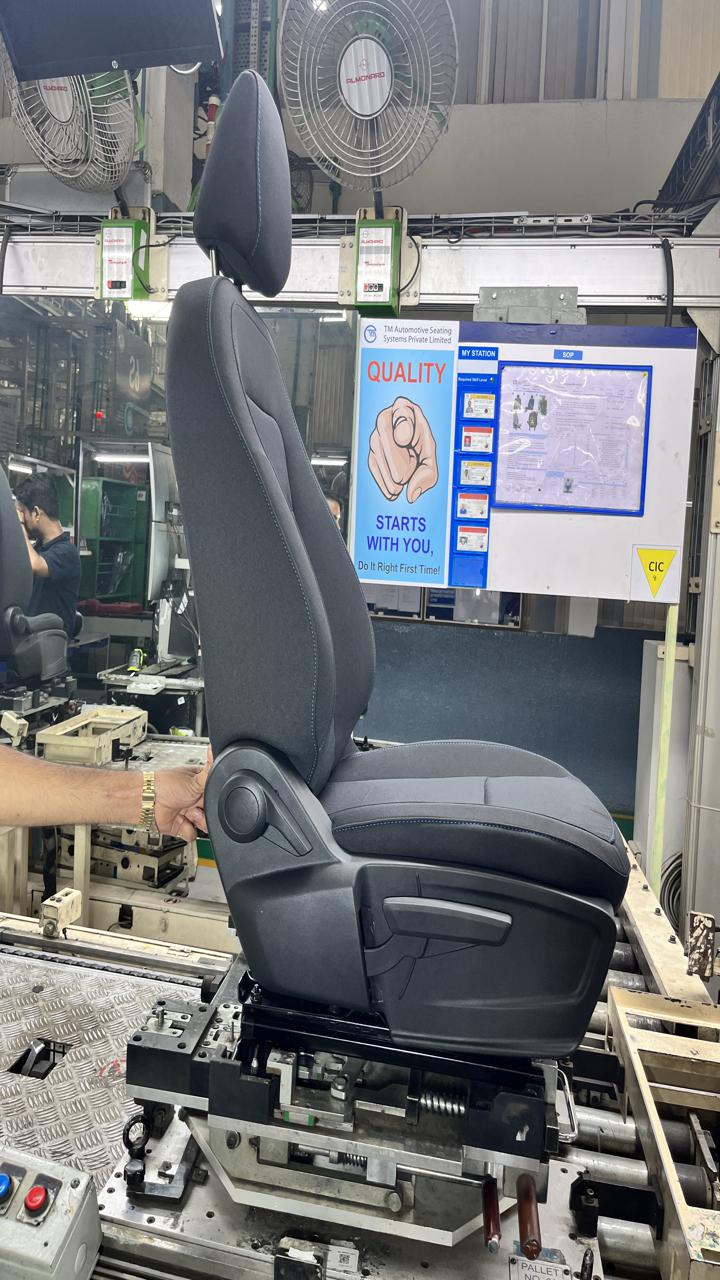
Label: Knob